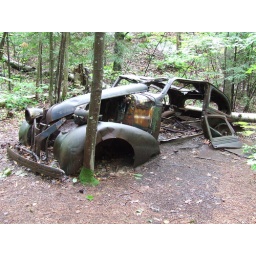
old truck in the forest